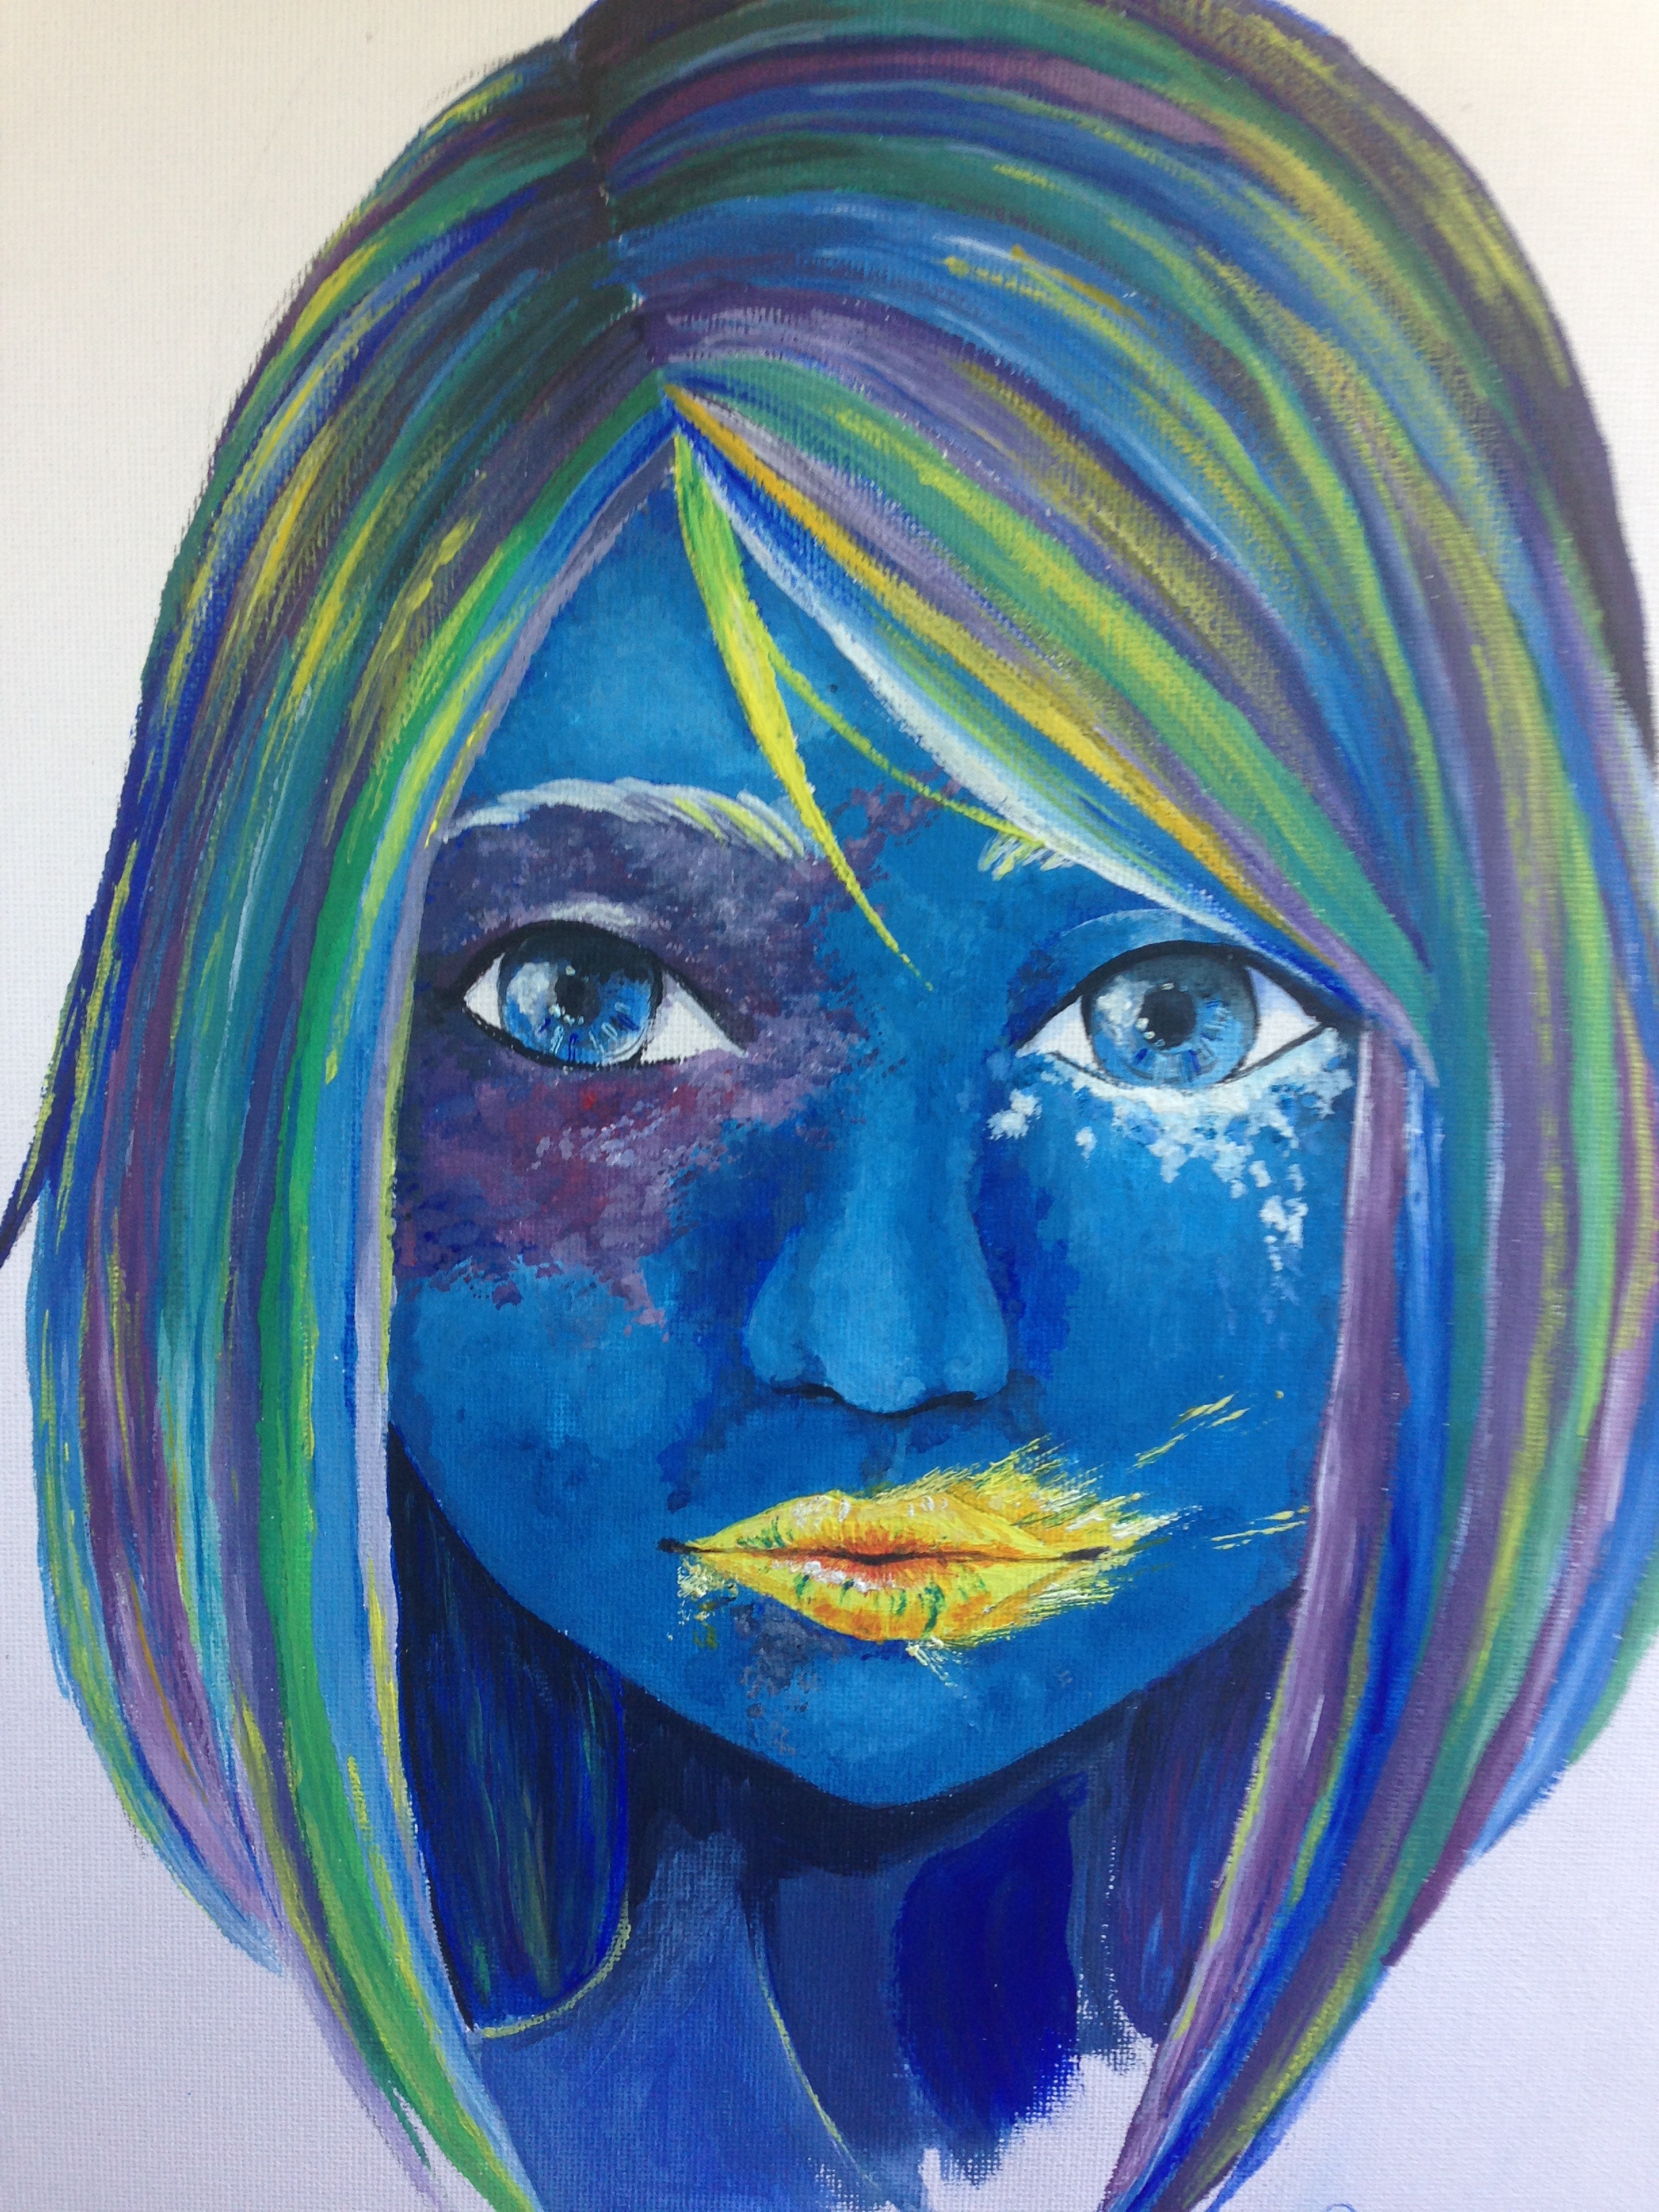
portrait, color, blue, material, painting, pictures, face, sketch, drawing, illustration, head, modern art, acrylic paint, blue girl